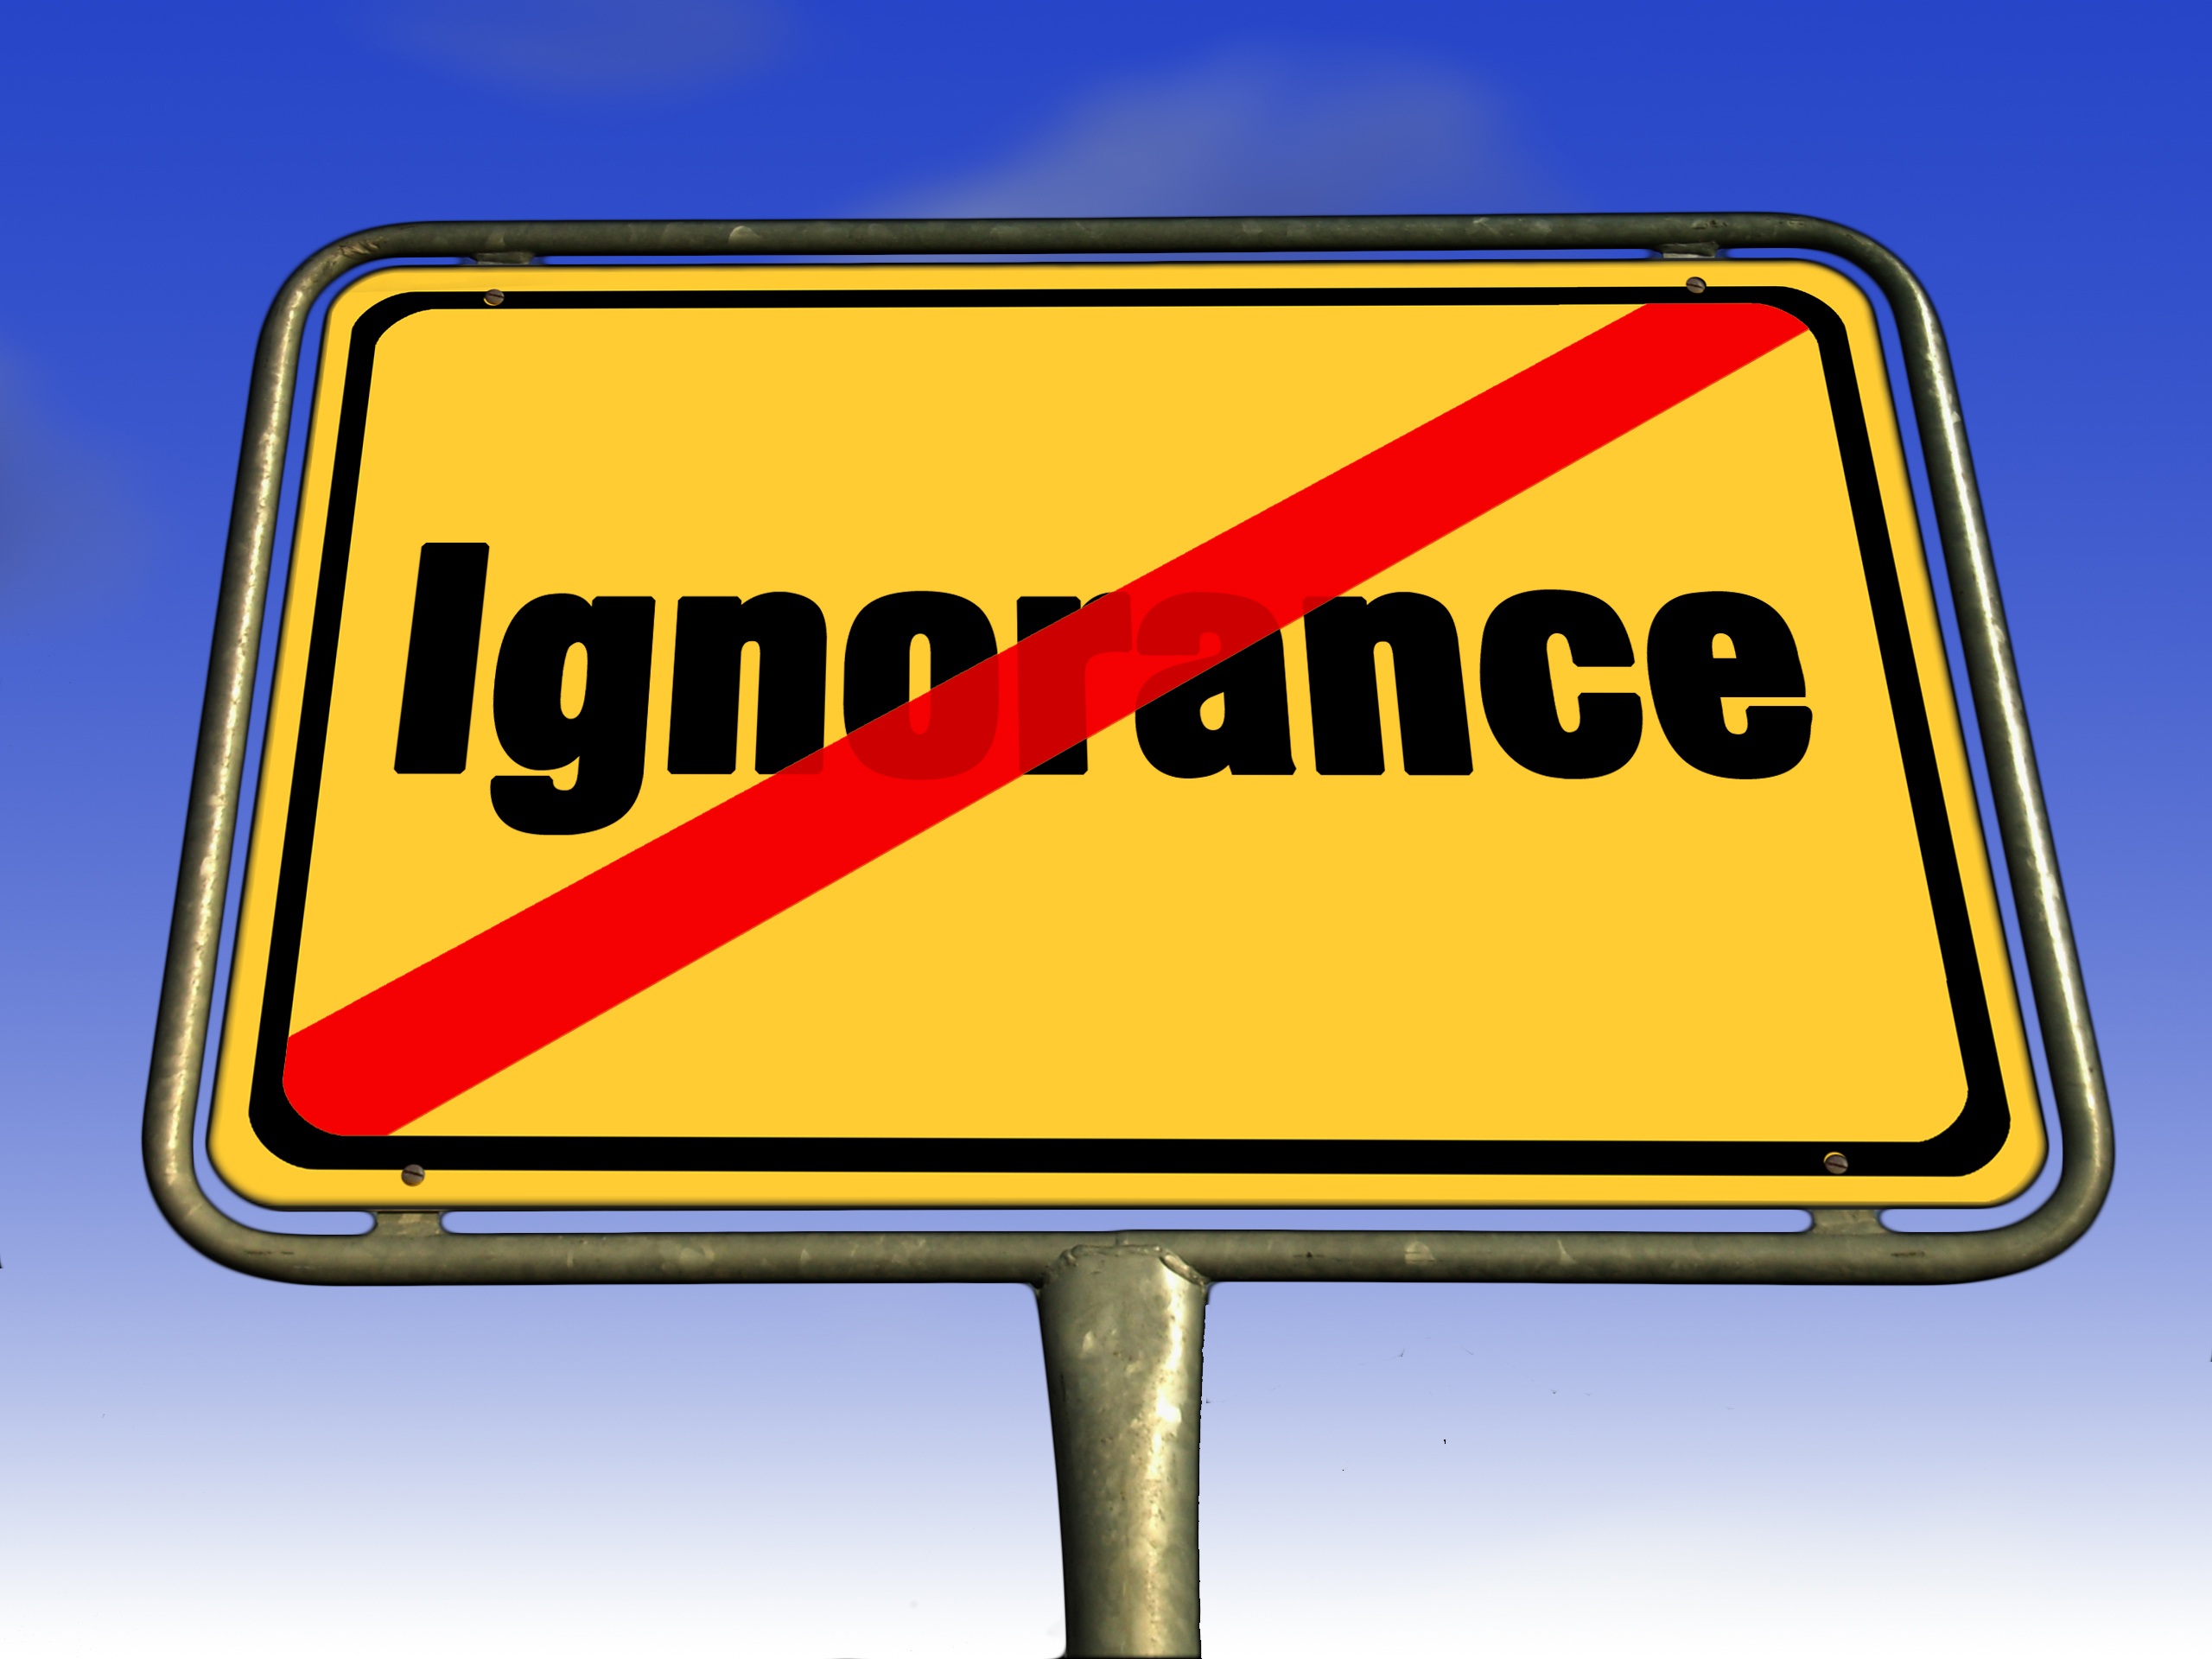
traffic, sign, street sign, signage, road sign, brand, font, illustration, text, shield, folly, shape, simplicity, error, ignorance, know, stupidity, traffic sign, town sign, naivety, vehicle registration plate, desinformiertheit, lack of interest, uninformed unit, ignorantentum, lack of knowledge, inexperience, unreason, stupid ardency, bigotry, lack of talent, amateurism, lack of understanding, education gap, uninformed